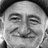
Emotion: happy